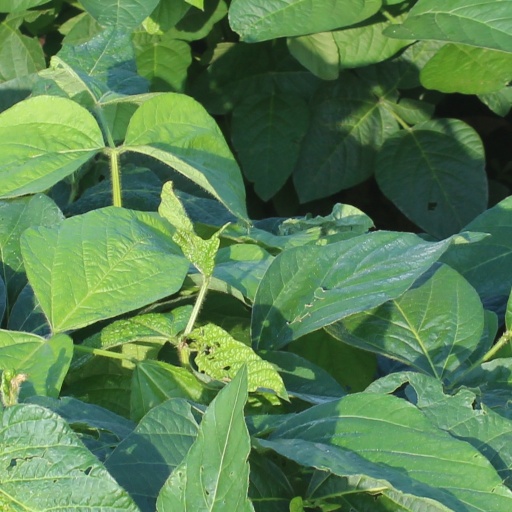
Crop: soybean